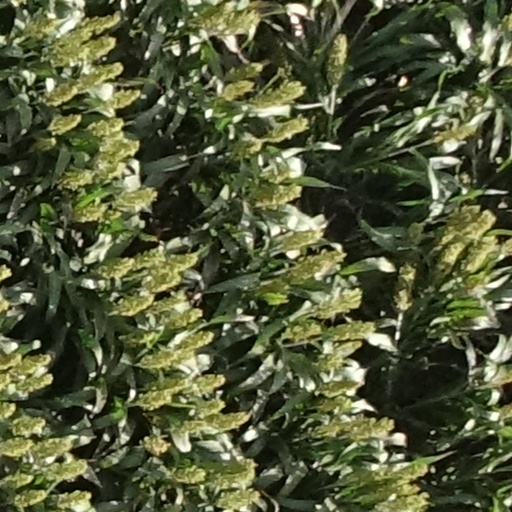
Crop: sorghum